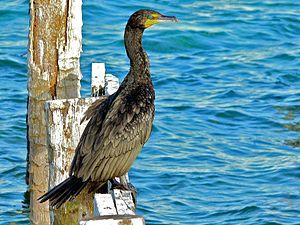
Le Cormoran vigua est une espèce de cormoran que l'on peut trouver un peu partout dans l'Amérique tropicale et subtropicale, depuis le golfe du Mexique et les côtes de Californie jusqu'à l'extrémité sud de l'Amérique du Sud, en passant par le Mexique et l'Amérique centrale. Les populations situées au nord du Nicaragua, sont souvent appelées « Cormorans mexicains », et plusieurs auteurs pensent qu'il s'agit d'une espèce différente Phalacrocorax olivaceus. Pour les autres auteurs, il s'agit de deux sous-espèces et parlent dès lors de P. b. mexicanus et de P. b. brasilianus.